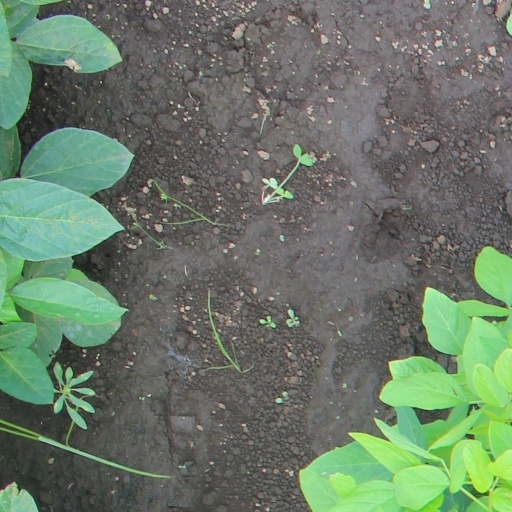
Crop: soybean